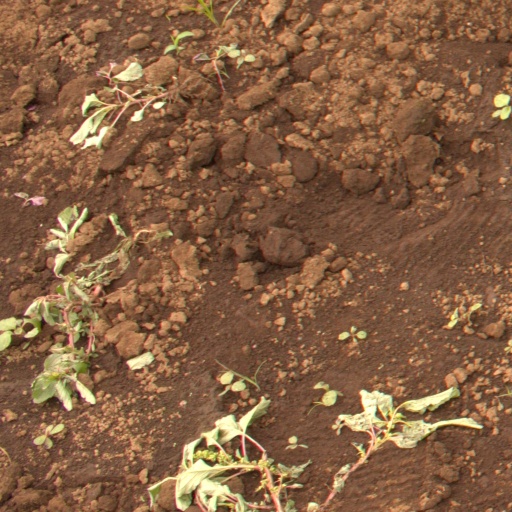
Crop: soybean